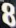
Number: 8